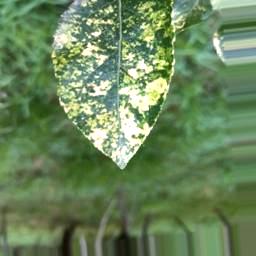
Label: Apple_Mosaic